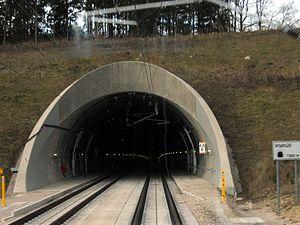
Les écoducs sont des passages construits ou « réservés » dans un milieu aménagé, pour permettre aux espèces animales, végétales, fongiques, etc. de traverser des obstacles construits par l'être humain ou résultant de ses activités. On parle souvent de passages « supérieurs » ou « inférieurs » selon qu'ils passent au-dessus ou en dessous de l'infrastructure fragmentante. Celle-ci est le plus souvent une infrastructure de transport de personnes, de biens ou d'énergie, mais il peut s'agir d'autres éléments fragmentants du paysage.